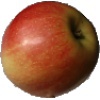
Label: Apple Red 2